Raqqa campaign (2016–2017)

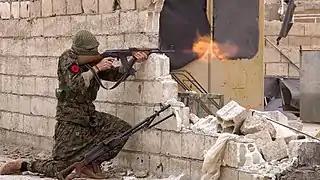
An IRPGF fighter during the Battle for Tabqa city

On 17 April, the SDF captured three villages in the northern countryside of Raqqa, and four hamlets. On the same day, the Manbij Military Council announced that 200 of its fighters would participate in the battle for Tabqa, with a total of 350. SDF advanced in Tabqa city again on 17 and 18 April, also capturing an ISIL radio station. On 19 April, SDF captured 4 villages near Raqqa as well as other areas. On 20 April, they captured at least six villages to north of Raqqa. More villages and areas were captured by the SDF north of Raqqa on 21 and 22 April, including Hazima and Mazrat Tishrin. Meanwhile, it was reported that ISIL had essentially moved its capital to Mayadin, in the Deir ez-Zor Governorate, and that ISIL had centered its forces in the Deir ez-Zor Governorate, thus transforming Mayadin into a "secondary capital city" for ISIL. On 24 April, the SDF captured the ISIL pocket to the north of Raqqa city, allowing them to gain control of 13 villages.